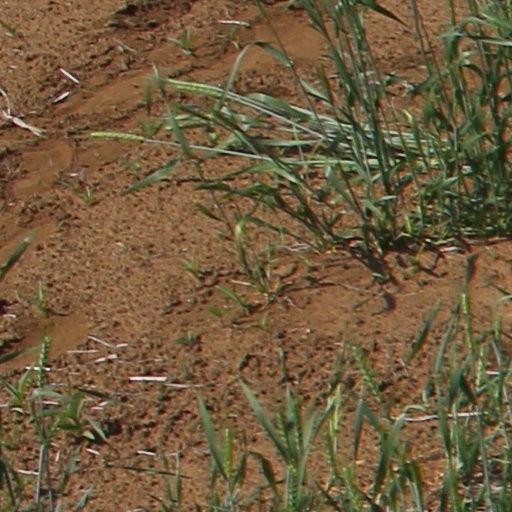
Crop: wheat